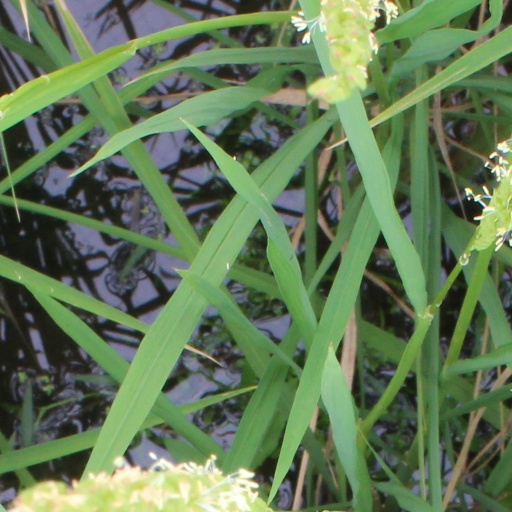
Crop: rice